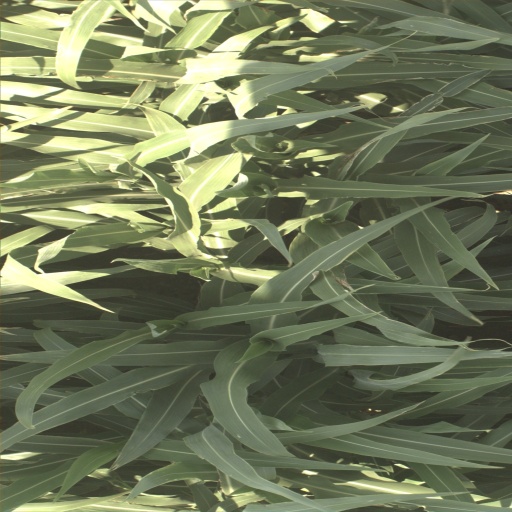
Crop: sorghum